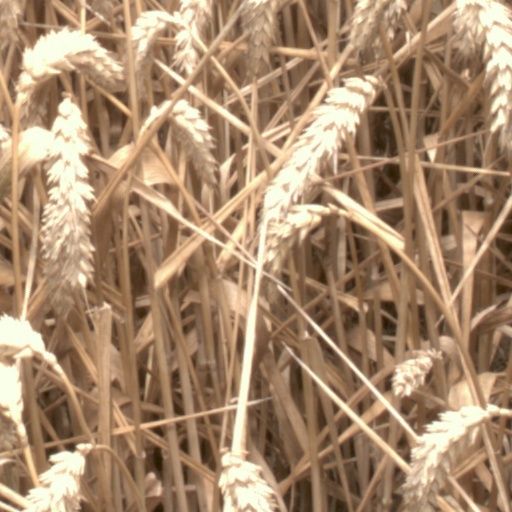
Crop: wheat